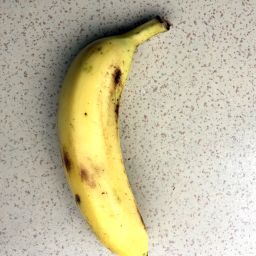
Fruit: Banana
Quality: Good